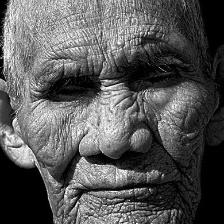
Label: faces